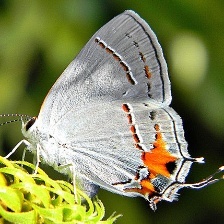
Species: GREY HAIRSTREAK
Butterfly family (ImageNet category): lycaenid_butterfly